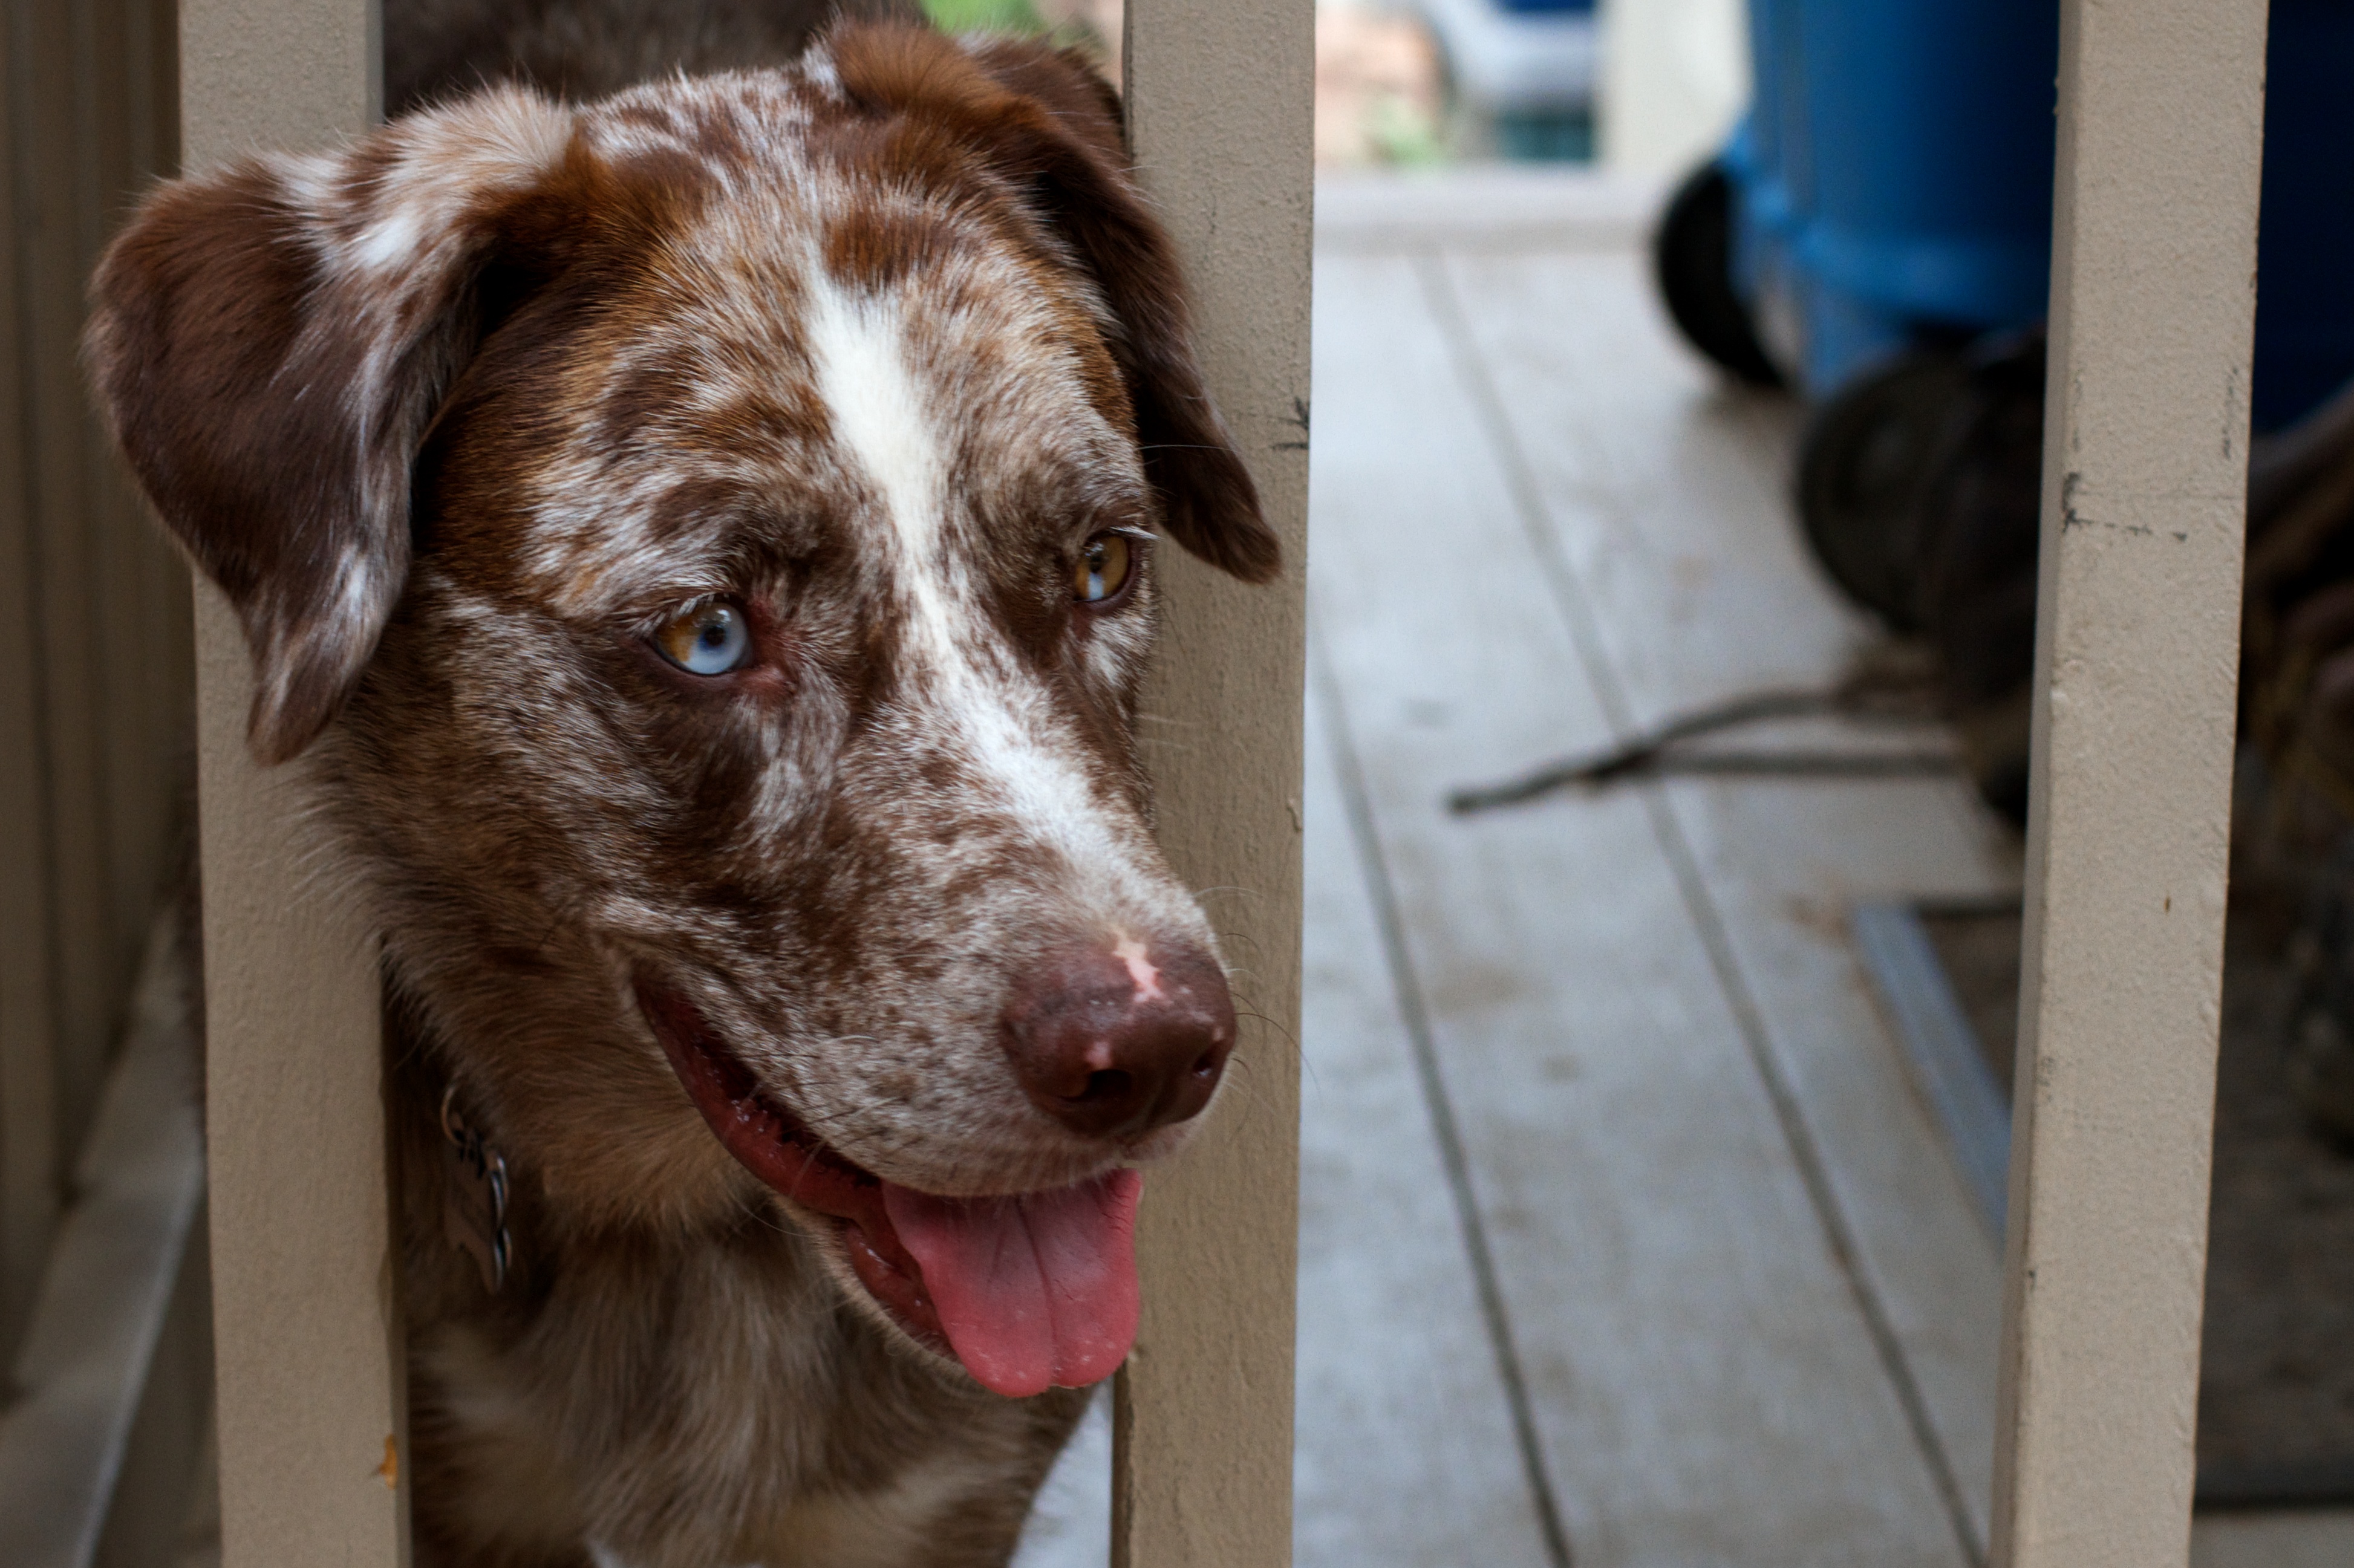
puppy, dog, mammal, vertebrate, felix, australian shepherd, animal shelter, street dog, dog like mammal